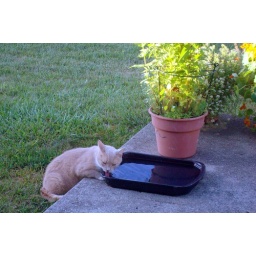
He is drinking from the water pan on the patio. Taken by Edgar through a glass door.